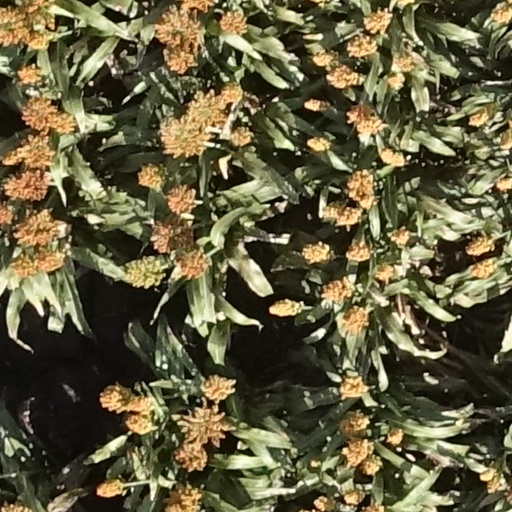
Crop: sorghum